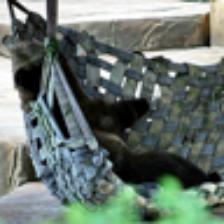
Label: NonHuman